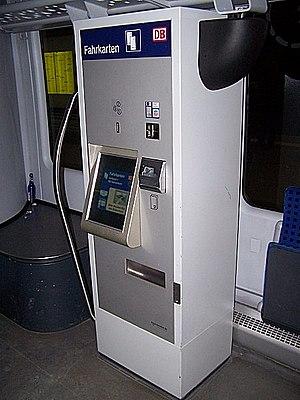
Regionalbahn est en Allemagne un train omnibus régional.